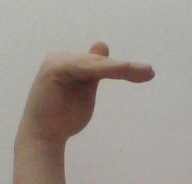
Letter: khaa